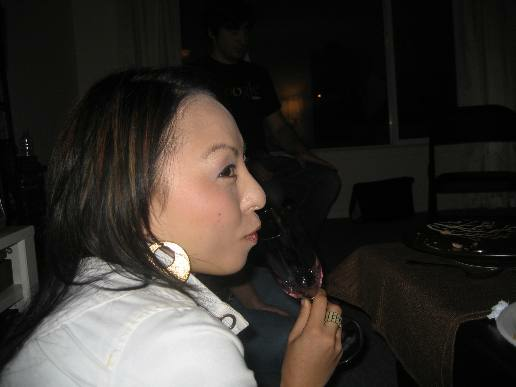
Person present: Yes